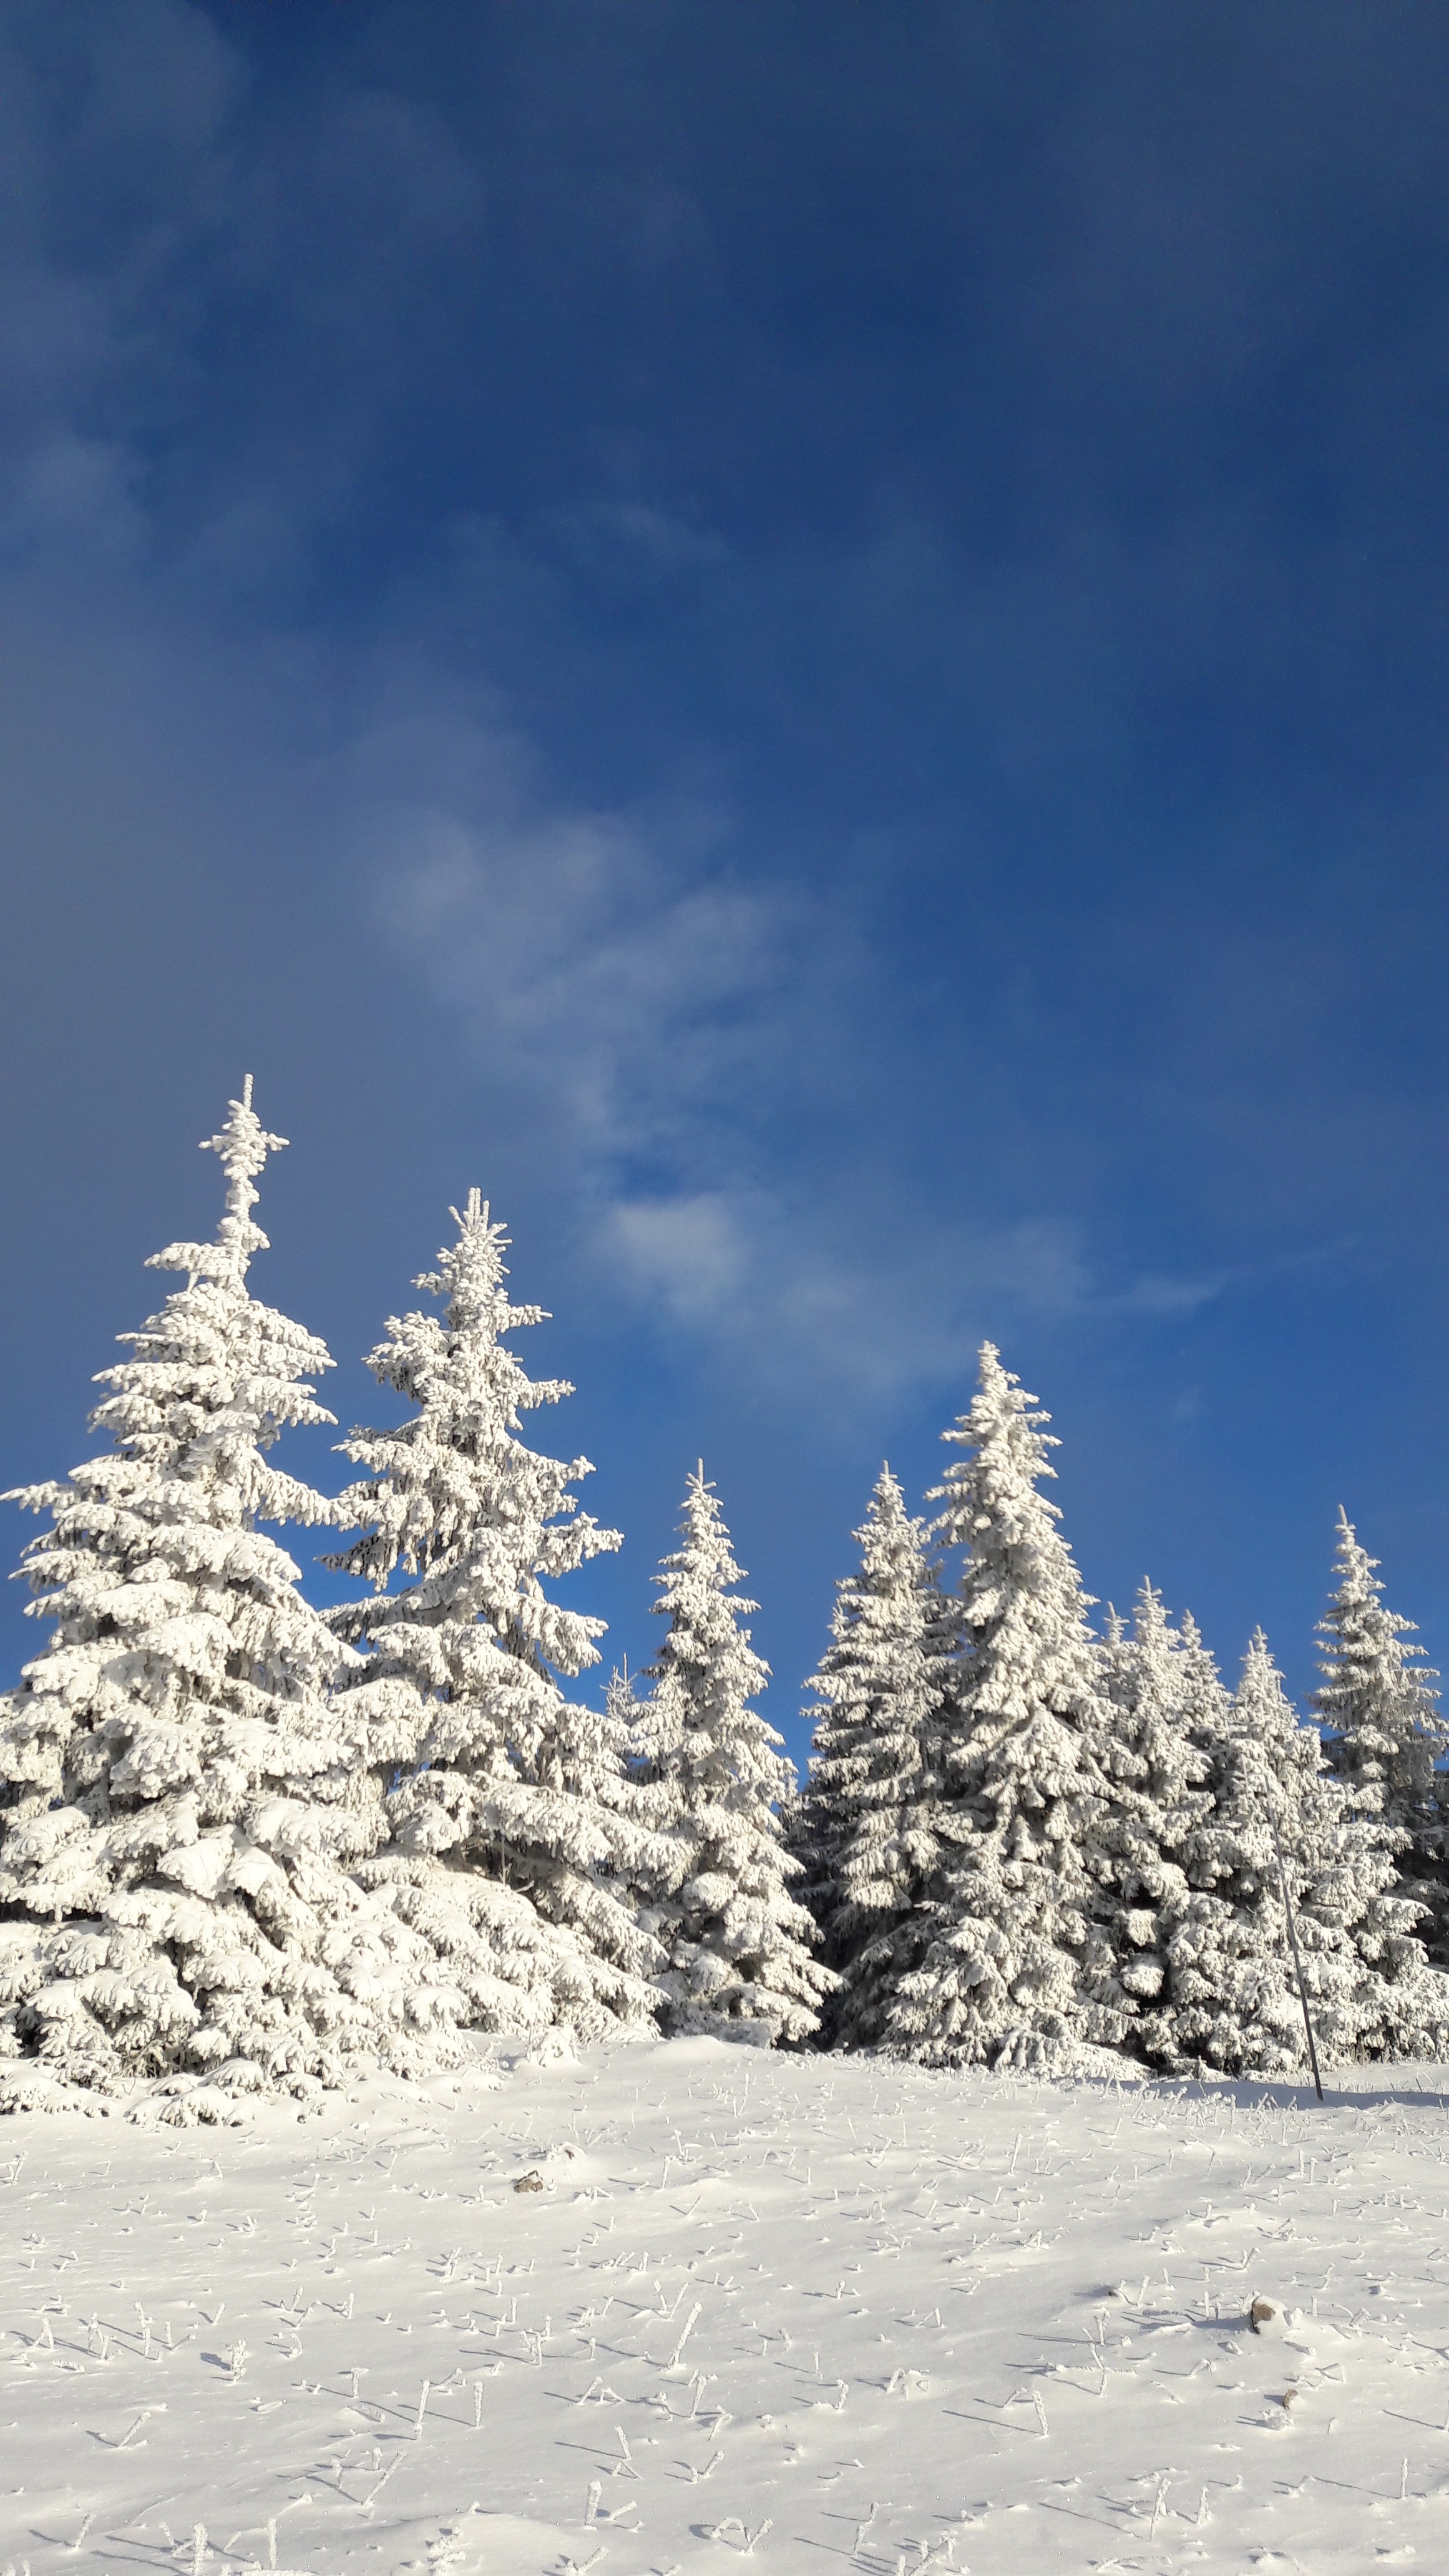
tree, nature, mountain, snow, winter, sky, meadow, mountain range, weather, peace, snowy, fir, season, trees, spruce, icing, mountains, saddle, chalet, views, flakes, freezing, fatra, slovakia, peace of mind, snowy trees, the clouds, winter fun, greater fatra, woody plant, the beauty of the, alpine hut under a dry nose, four rivets, dry hill